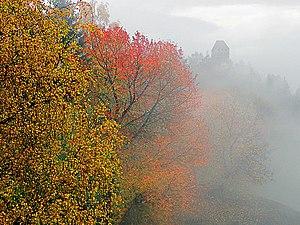
San Pancrazio est une commune italienne d'environ 1 550 habitants située dans la province autonome de Bolzano dans la région du Trentin-Haut-Adige dans le nord-est de l'Italie. Située dans le val d'Ultimo, c'est la première commune atteinte depuis Mérano.